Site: brandenburg
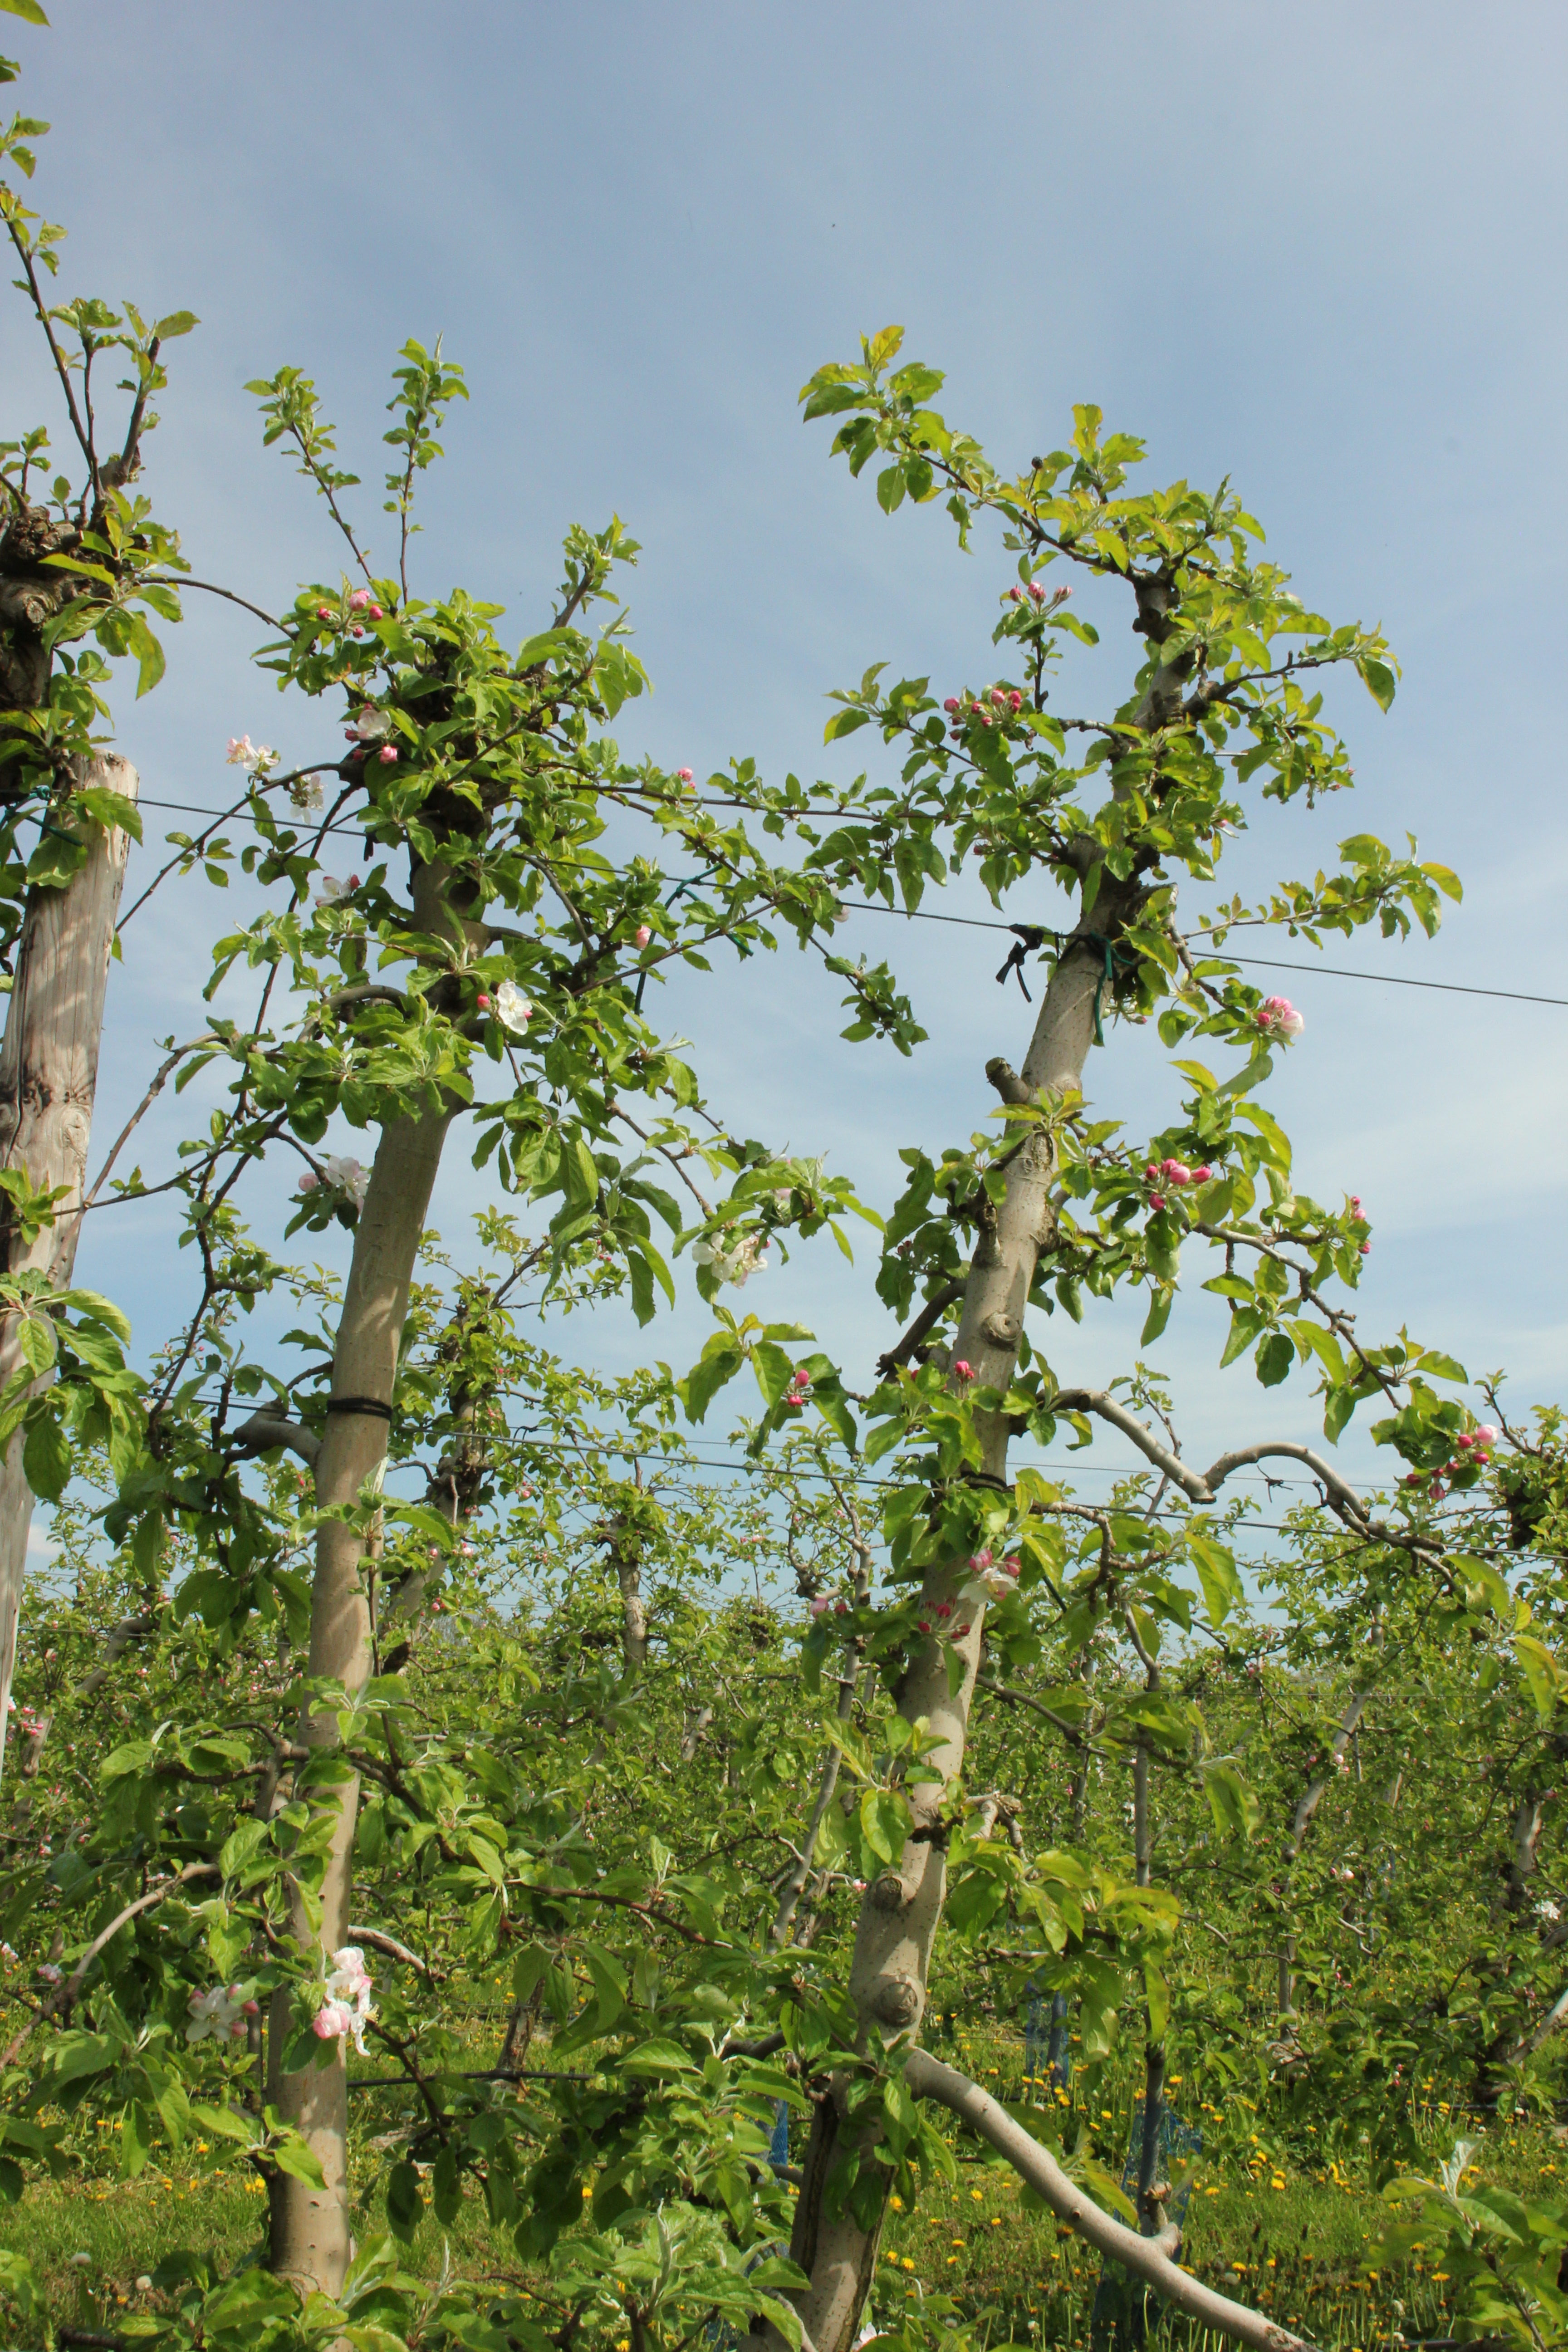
Growth stage (BBCH 60): Flowering